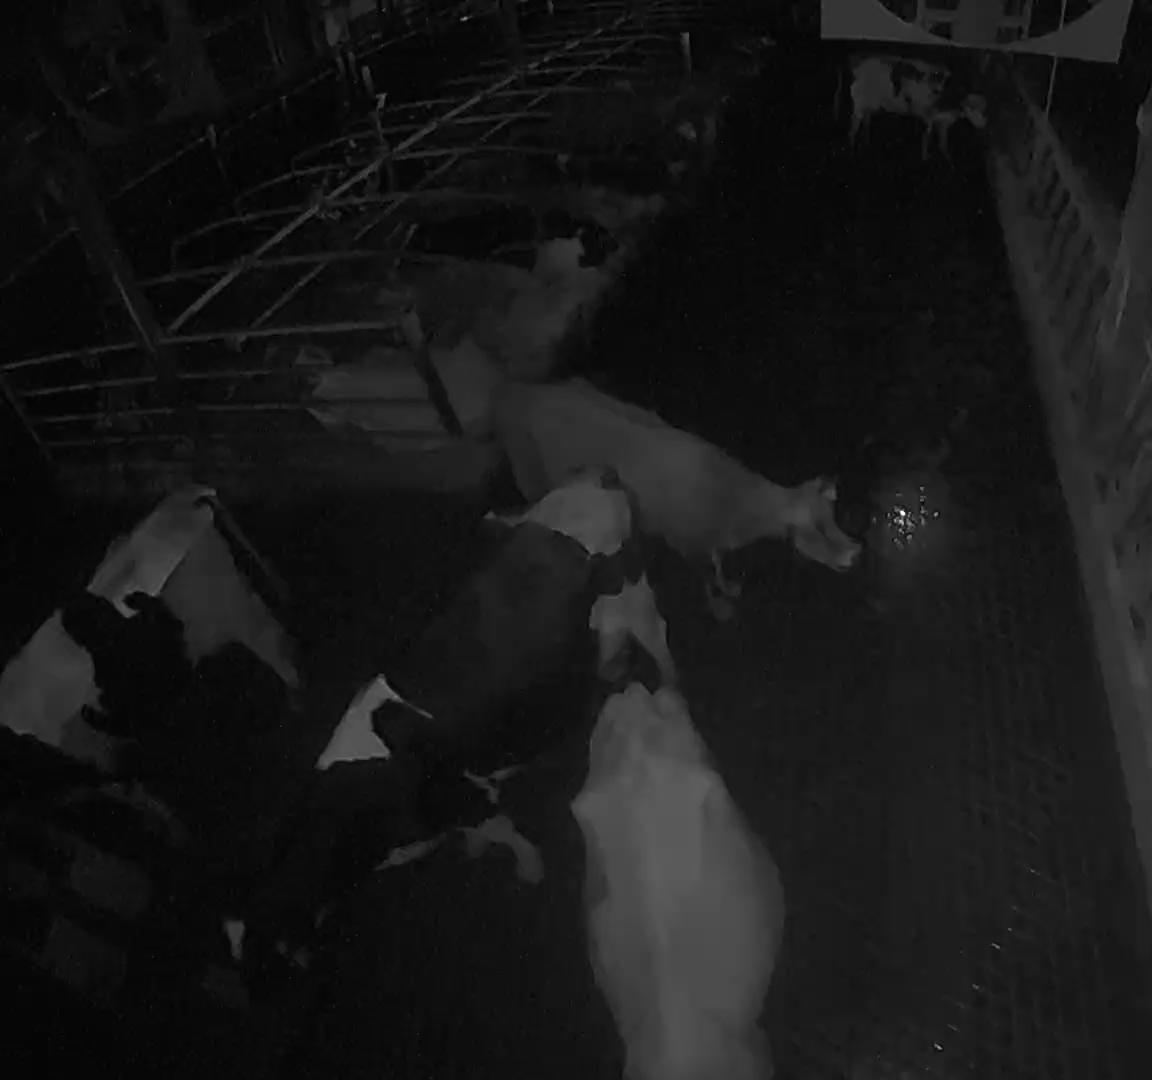
Number of cows: 8